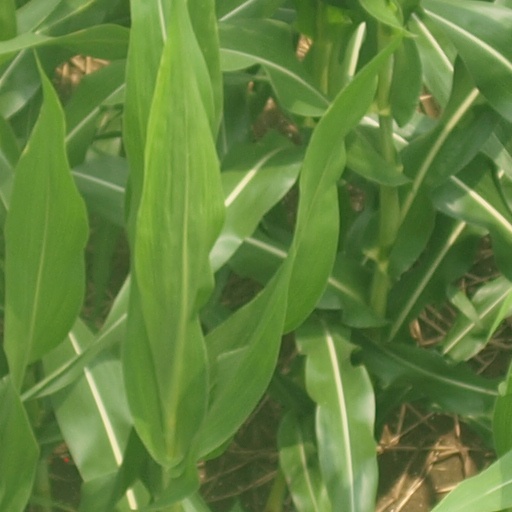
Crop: maize; corn